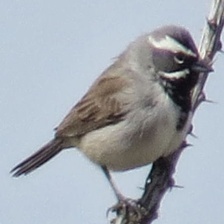
Species: BLACK-THROATED SPARROW
Scientific name: AMPHISPIZA BILINEATA